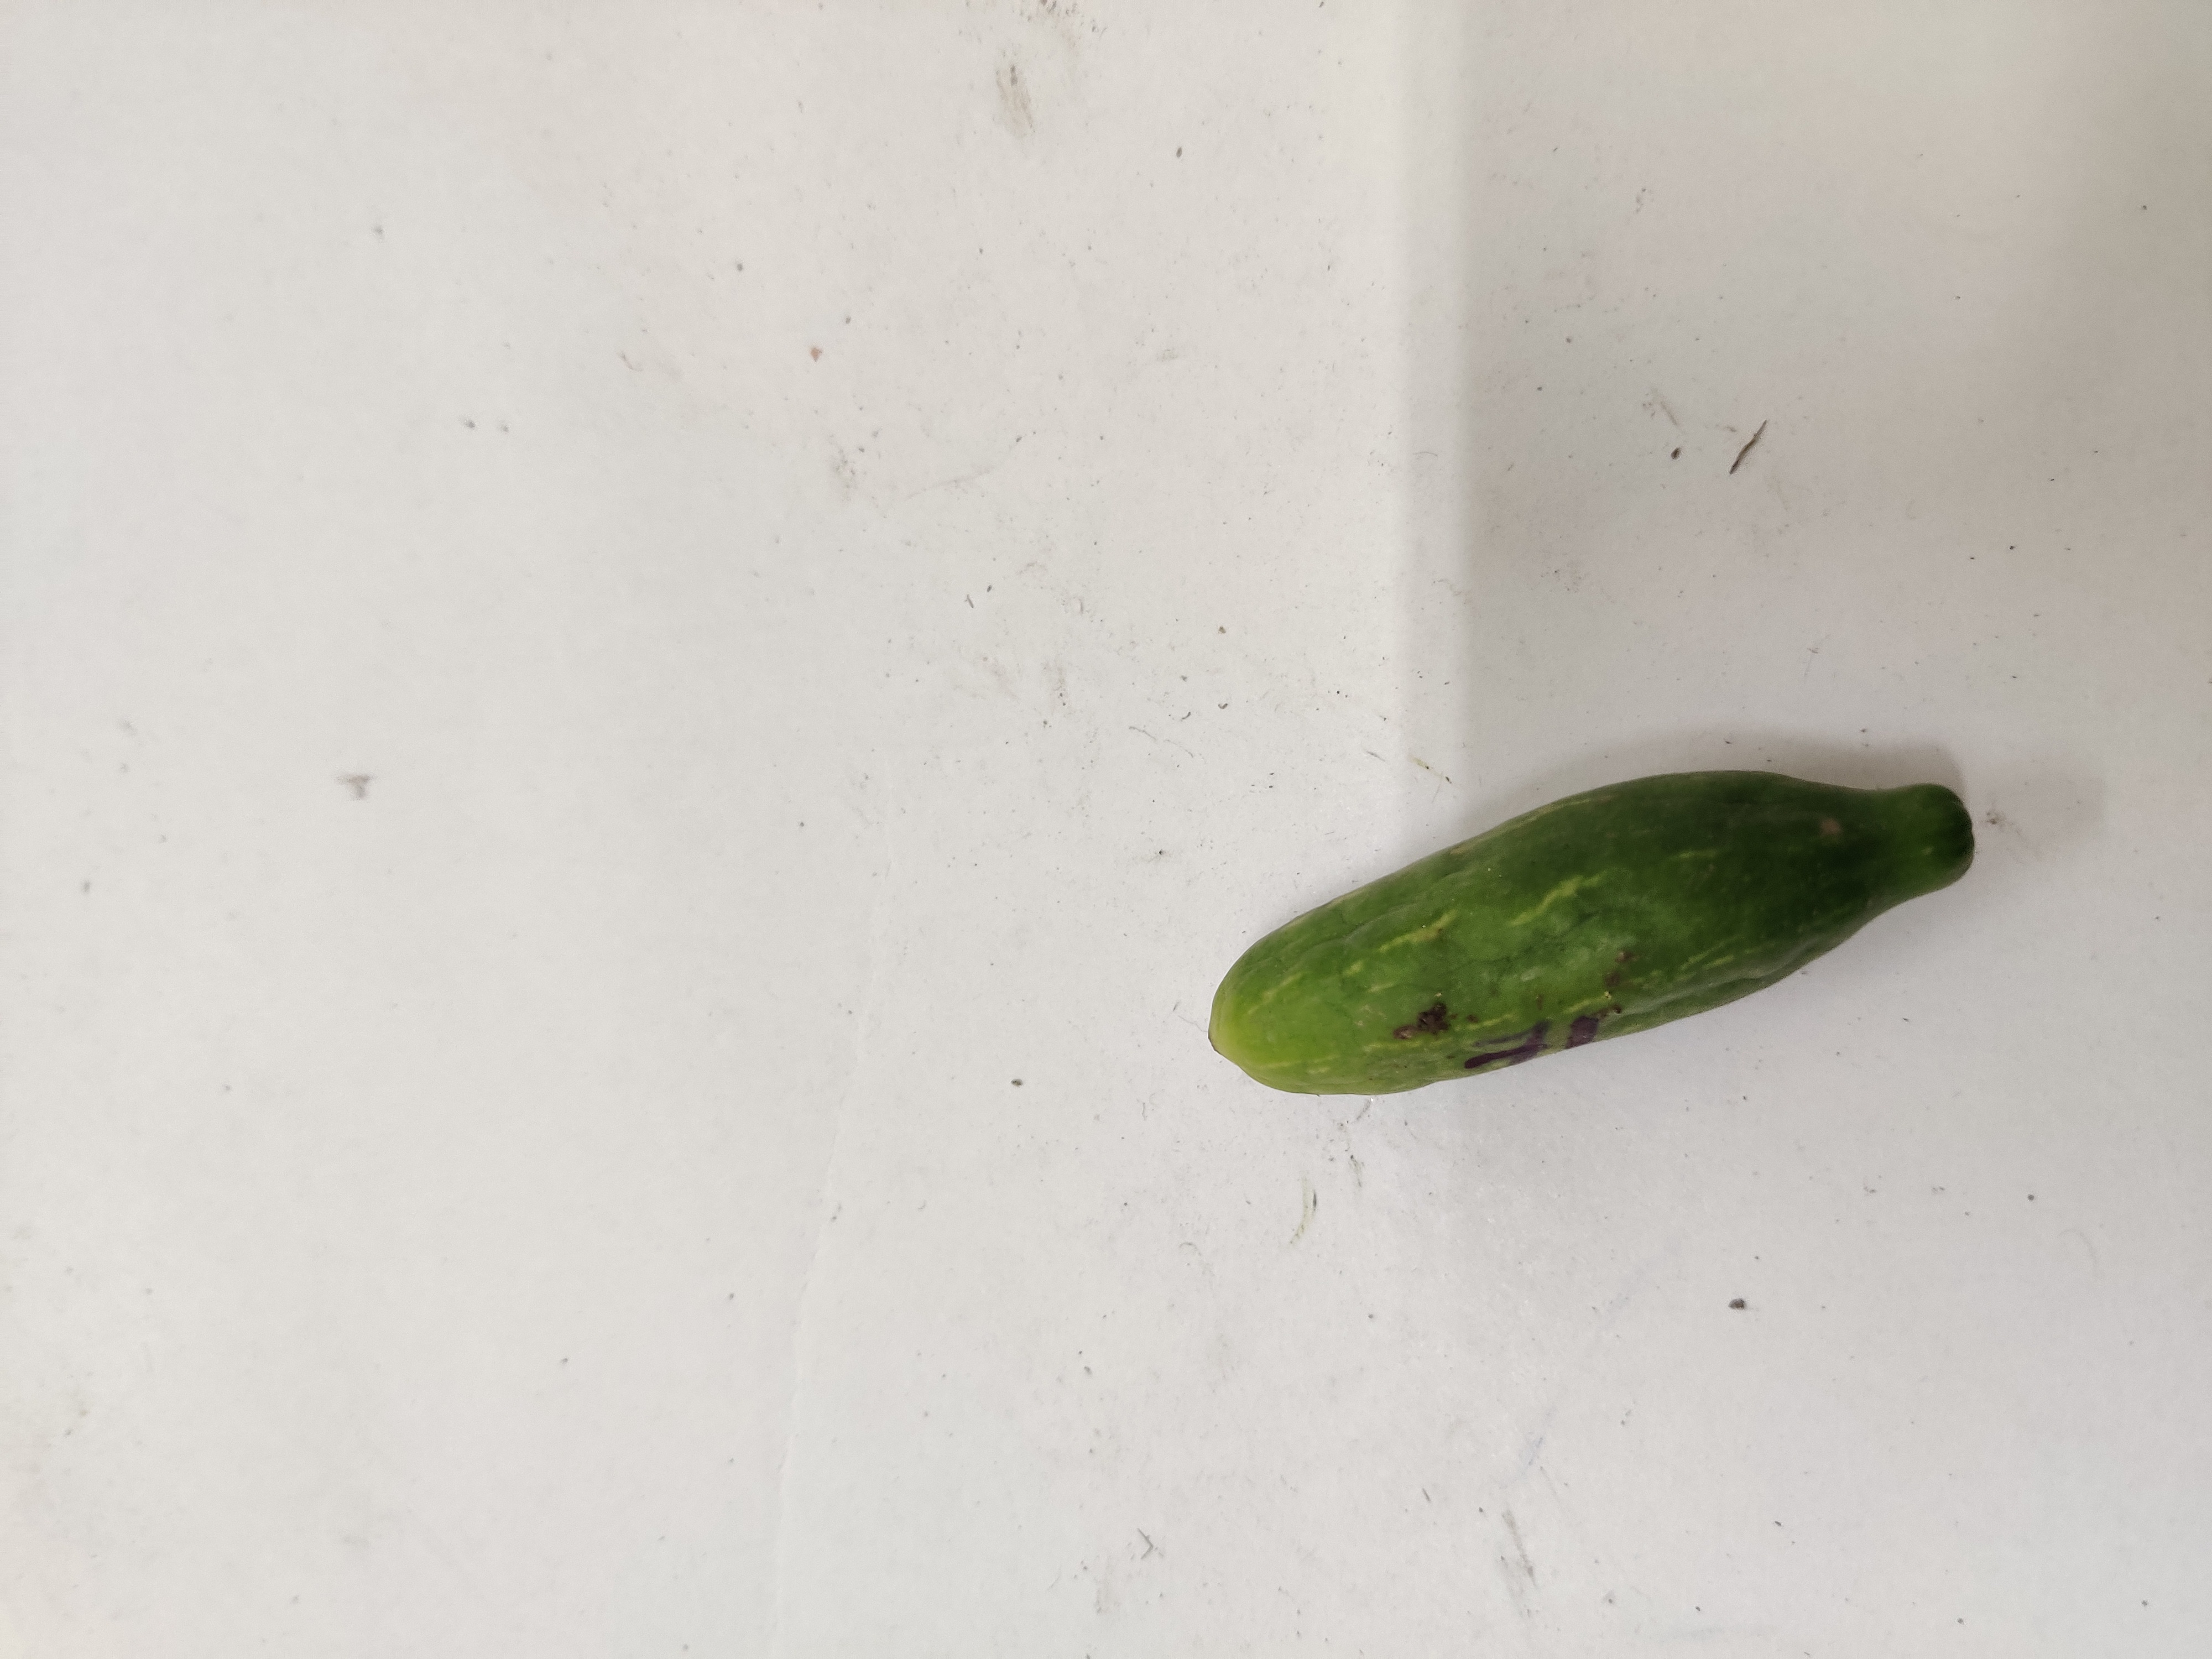
Crop: Ivy Gourd
Condition: Damaged